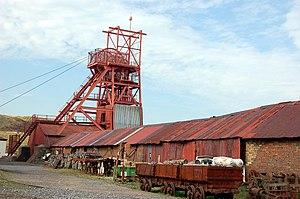
Blaenavon est une ville du county borough de Torfaen, au sud-est du pays de Galles, à la source de l'Afon Llwyd, au nord de Pontypool. Ses habitants sont au nombre de 6 349. Elle est sur la liste du patrimoine mondial de l'UNESCO depuis 2000 pour son paysage industriel.
Cet article recense les sites inscrits au patrimoine mondial au Royaume-Uni. Ces sites sont choisis par le comité du patrimoine mondial de l'UNESCO, une institution spécialisée de l'Organisation des Nations unies, pour leur valeur culturelle ou naturelle.